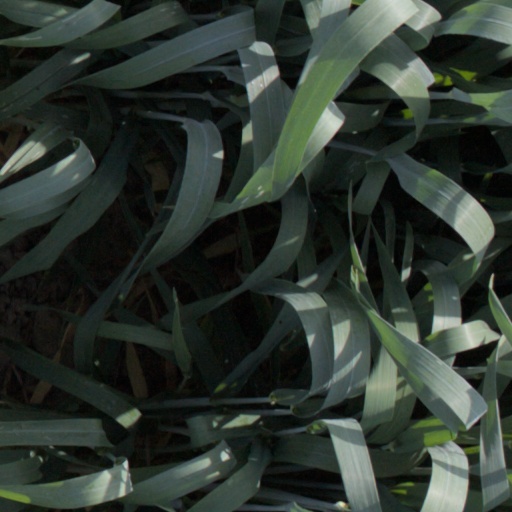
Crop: wheat